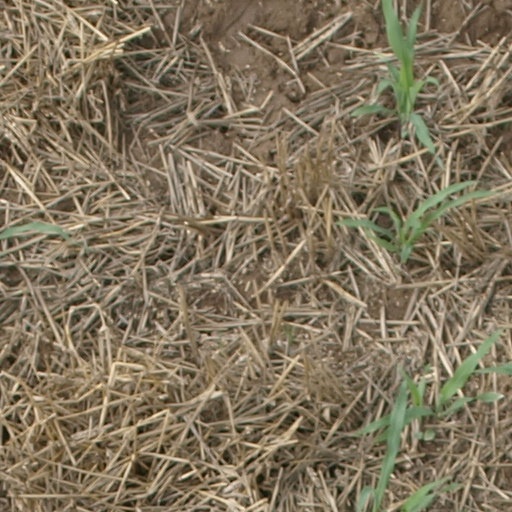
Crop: maize; corn